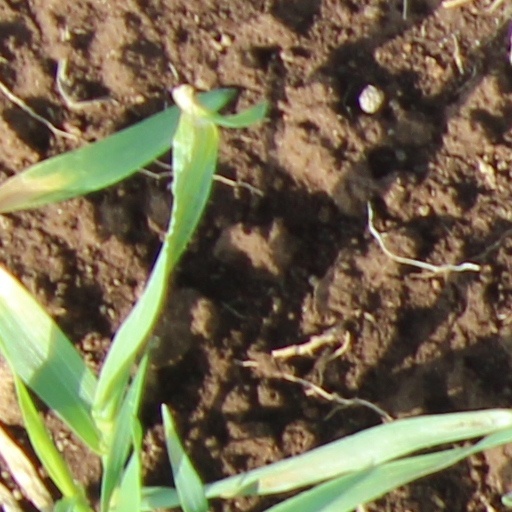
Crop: wheat